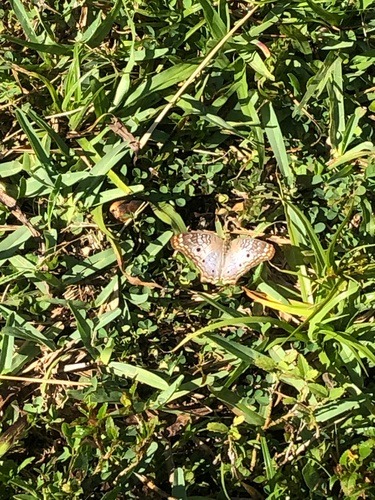
Scientific name: Anartia jatrophae
Common name: White peacock
Family: Nymphalidae
Order: Lepidoptera
Pollinator type: Primary pollinator
Habitat: Gardens, parks, and open areas
Geographic range: Southern United States to Argentina
Conservation status: Least Concern